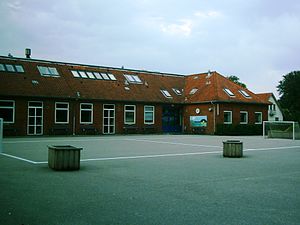
Andst Børne- og Skolecenter
Andst Skole set fra skolegården.
Andst Børne- og Skolecenter er en institution med børnehave, skole og SFO, der ligger i landsbyen Store Andst cirka 6 km fra Vejen.